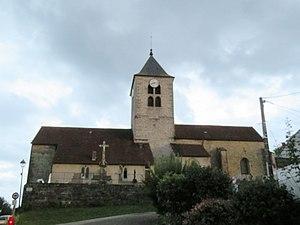
Saint-Laurent-la-Roche, église Saint-Laurent de Saint-Laurent-la-Roche. This building is indexed in the Base Mérimée, a database of architectural heritage maintained by the French Ministry of Culture,